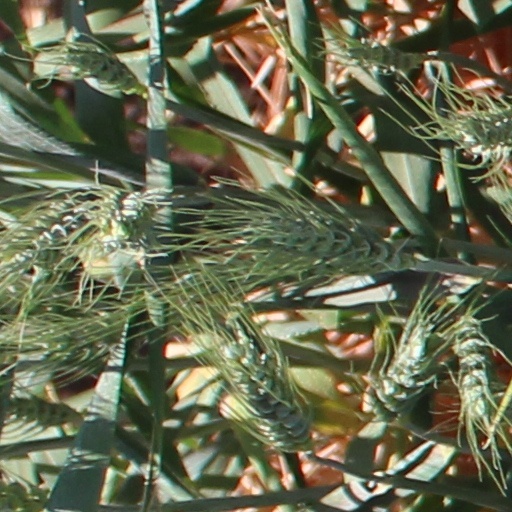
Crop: wheat